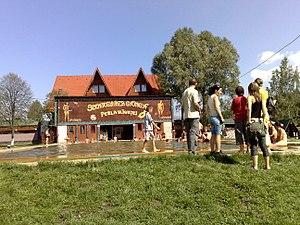
Vlăhița, ou Szentegyházas-Oláhfalu jusqu'en 1899, est une ville du județ de Harghita, en Roumanie. C'est une localité de Transylvanie située dans la région historique du Pays sicule.